The Hour of the Furnaces

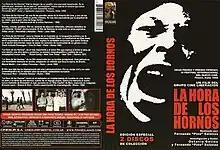

The Hour of the Furnaces is a 1968 Argentine film directed by Octavio Getino and Fernando Solanas. 'The paradigm of revolutionary activist cinema', it addresses the politics of the 'Third worldist' films and Latin-American manifesto of the late 1960s. It is a key part of the 'Third Cinema', a movement that emerged in Latin America around the same time as the film's release. The work is a four-hour trilogy, divided into chapters and united by the theme of dependency and liberation. The first part - "Neo-Colonialism and Violence" - is conceived for diffusion in all types of circuits, and is the one presented at Cannes Classics.